Barbaridactylus

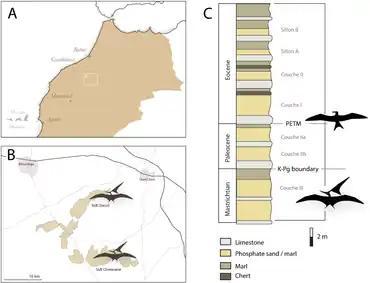
Locality and stratigraphy of the discovery site of "Barbaridactylus".

"Barbaridactylus" was discovered in upper Maastrichtian phosphates located in the Ouled Abdoun Basin of Northern Morocco. This geological formation does not belong to a formation. It is divided into couches, with "Barbaridactylus" being discovered in Couche III. This layer dates back to the latest Maastrichtian, about 1 million years before the extinction event at the end of the Cretaceous. Couche III represents the most diverse marine ecosystem known from the time.